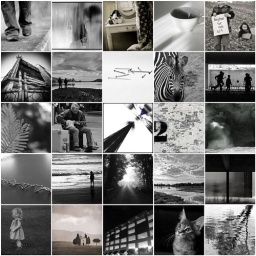
Things I Love Thursdays! My philosophy, like color television, is all there in black and white